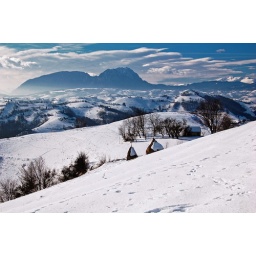
nature in white dress